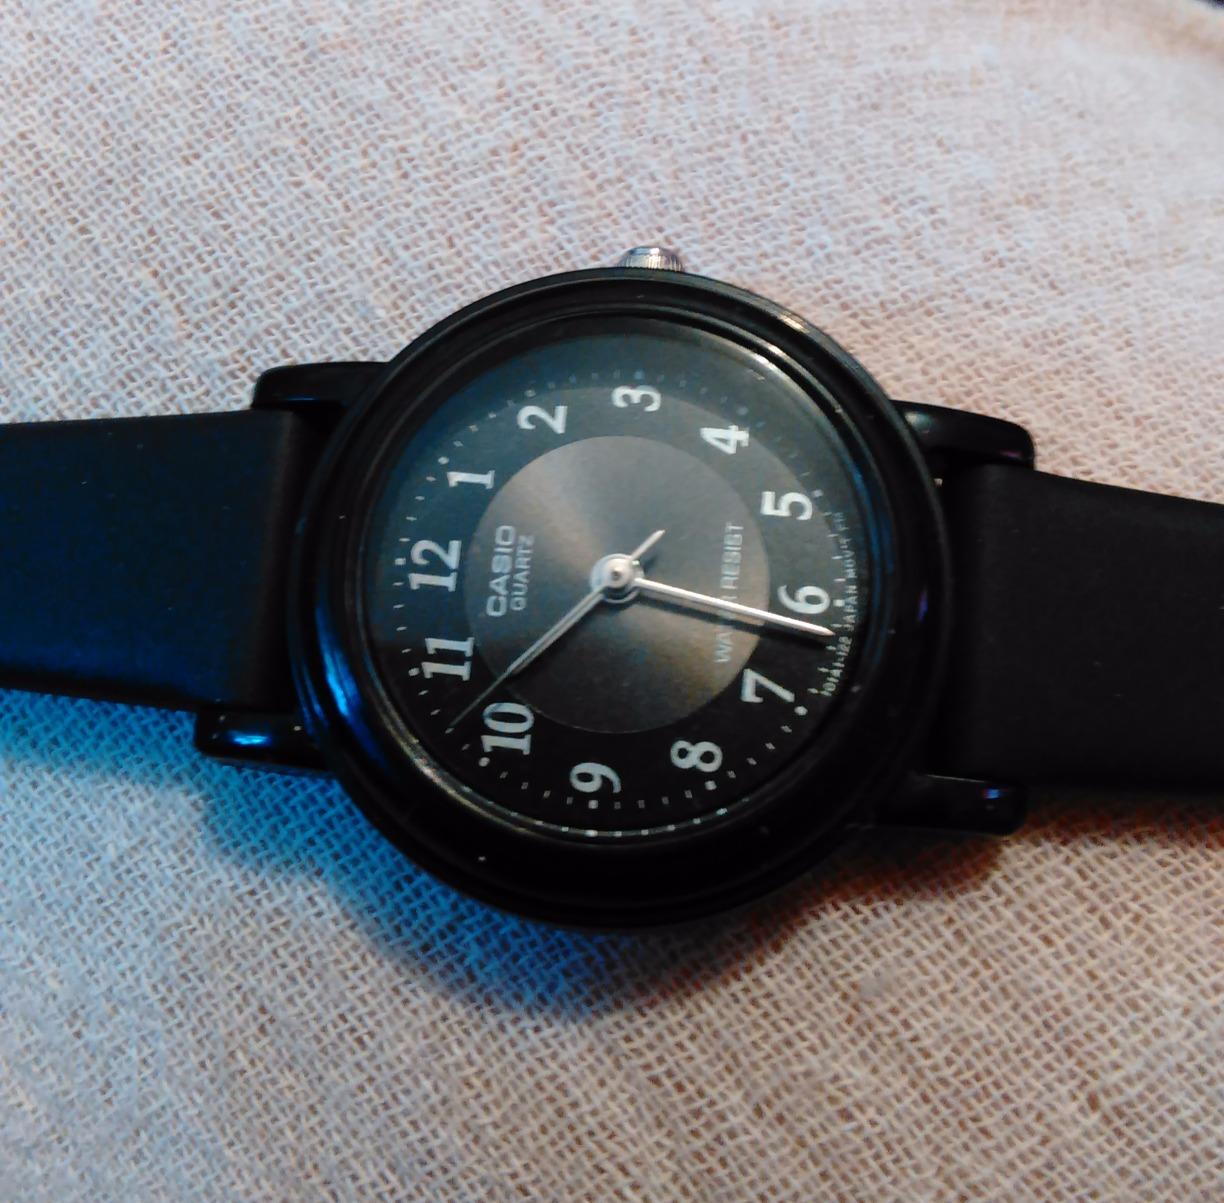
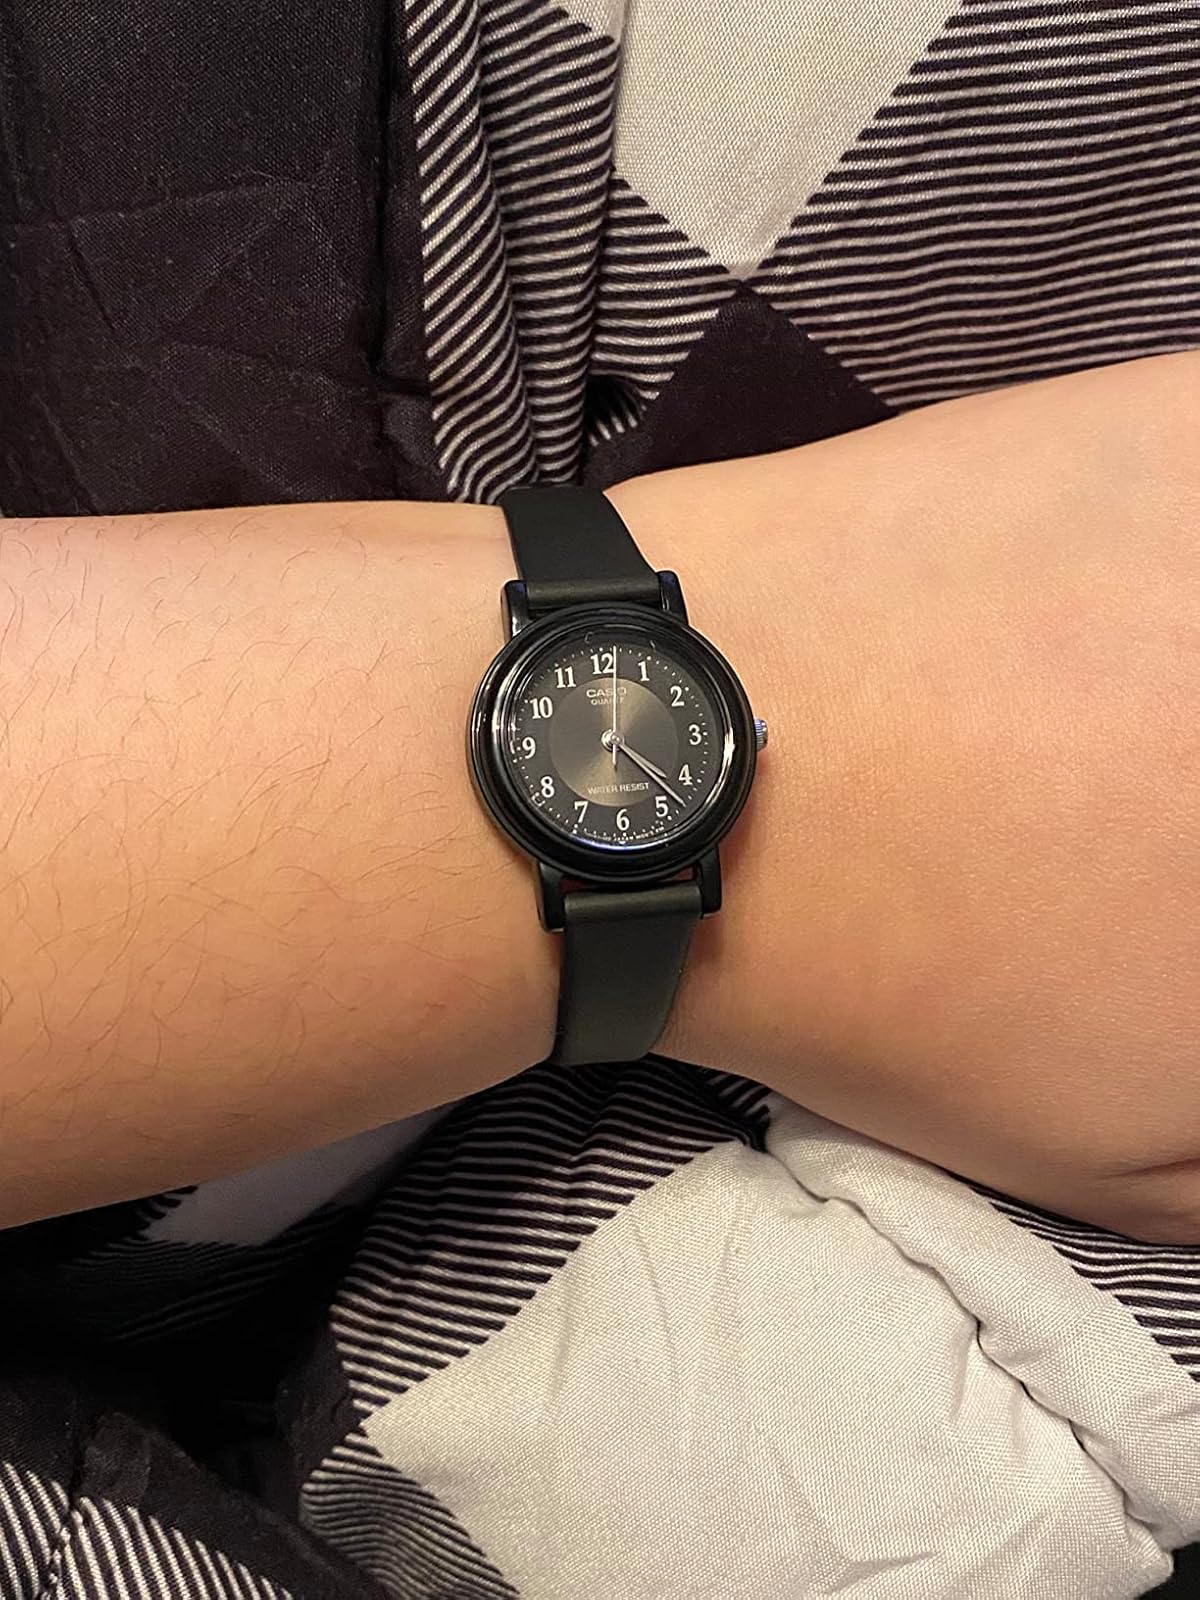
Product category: accessories_watch
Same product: yes